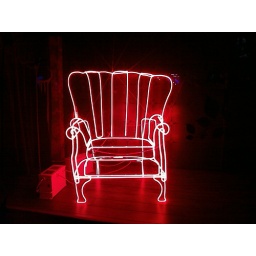
Neon light chair in a shop window on Divisadero Street in San Francisco, California. March, 2010.